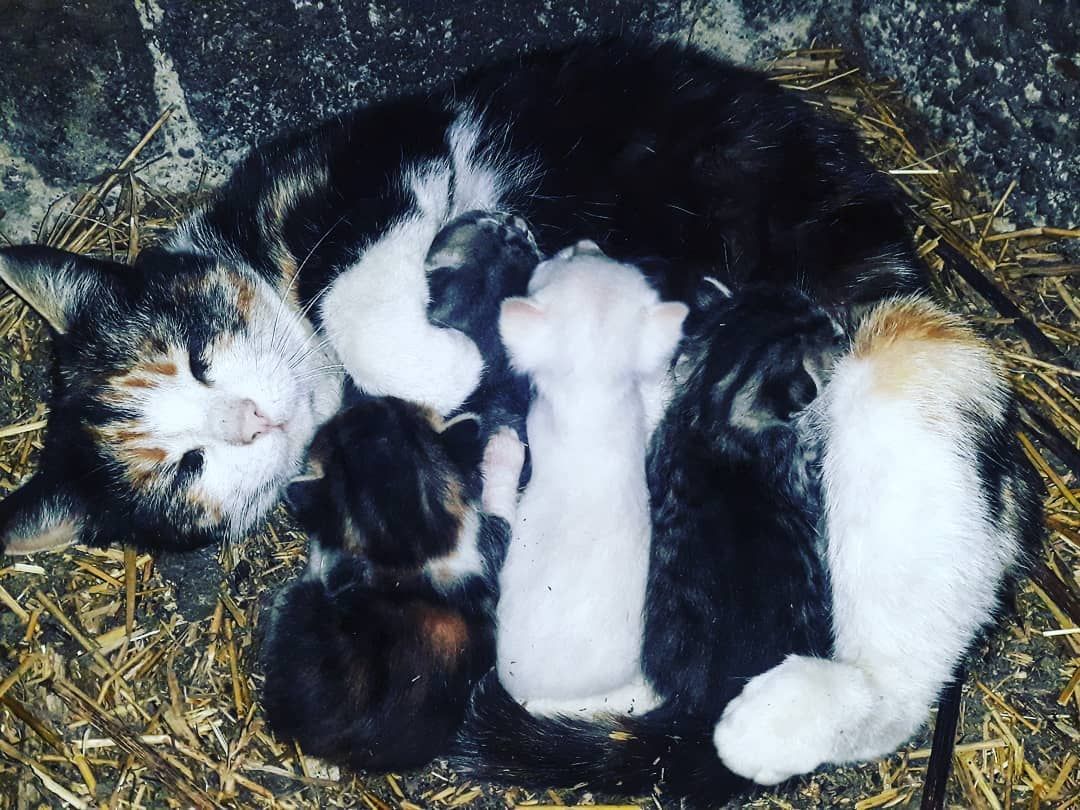
Cat and Kittens
A mother cat and her kittens are snuggled around. The mother cat has a peaceful face relaxed and her eyes closed. The environment is a pile of dry straw.
In a high angel close shot, The mother cat simply looks so relaxed. And the way the kittens are cuddled up against her just melts your heart. It's like they are safe and loved in their little straw bed.
Labels: Person, Sleeping, Animal, Cat, Kitten, Mammal, Pet, Manx, Outdoors, Nature, Countryside, Straw, Rabbit, Cats, Floor, Kittens